German torpedo boat T2

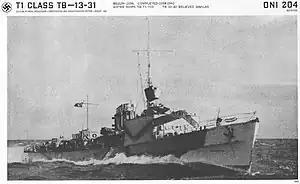
Photo of sister ship "T1" from the US Office of Naval Intelligence 1942 Ship Recognition Manual

Permanent repairs at Schichau's shipyard in Elbing lasted until May 1941, and "T2" was working up until July, when she began escorting convoys in the Skaggerak. Together with her sisters , "T8," and , the boat supported Operation Beowulf in mid-September. "T2", "T5", "T7", "T8," and "T11" were among the escorts for the Baltic Fleet, a temporary formation built around the battleship , as it sortied into the Sea of Åland on 23–29 September to forestall any attempt by the Soviet Red Banner Baltic Fleet to breakout from the Gulf of Finland. Afterwards, "T2" became part of a decoy force used to distract the defenders. The ship was briefly refitted in November. On 2 December, "T2" and her sister rendezvoused with the commerce raider "Thor" in the Schillig Roads; they were joined by , "T7," and the torpedo boat the following day, and then began to escort "Thor" through the Channel. Delayed by heavy fog, the ships did not reach Brest, France, until the 15th, while "Thor" continued onwards into the Atlantic.